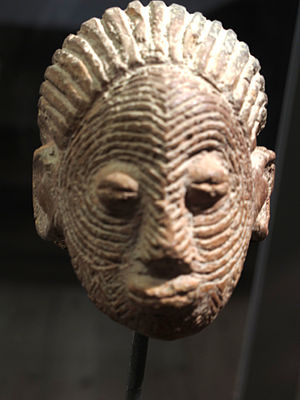
Sao (civilisation)
Lerfigur fremstillet af Saoerne
Saoerne var en afrikansk civilisation, som levede nær floden Chari syd for Tchad-søen i territoriet, som senere blev en del af Cameroun og Tchad.